Miles Smith (bishop)

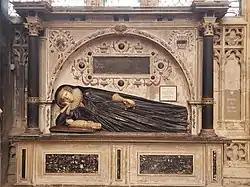
Monument to Elizabeth Smith (Mrs Williams). The Smith arms are in the dexter spandrel of the arch.

According to the Heralds' Visitations, Smith married twice. His first marriage was to Mary Hawkins of Cardiff, who was the mother of Dr Smith's children. His second wife was Elizabeth, daughter of Richard Ligon (or Lygon) of Madresfield, Worcestershire, by whom Dr Smith had no issue. No wife is named in his will.